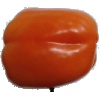
Label: orange_pepper